Drumcliff monastery, County Sligo

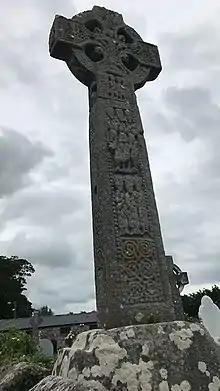
West face of the Celtic High Cross at Drumcliff, Sligo

This panel is uncertain. Suggestions include the Second Coming of Christ, The Last Judgement, Maiestas Domini.